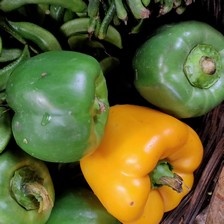
Label: capsicum